Flyitalia MD3 Rider

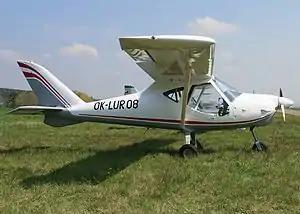

The Flyitalia MD3 Rider is an Italian ultralight and light-sport aircraft that was designed by Jaro Drostal in the Czech Republic and produced by Flyitalia of Dovera, Italy. The aircraft was supplied by Flyitalia complete and ready-to-fly.